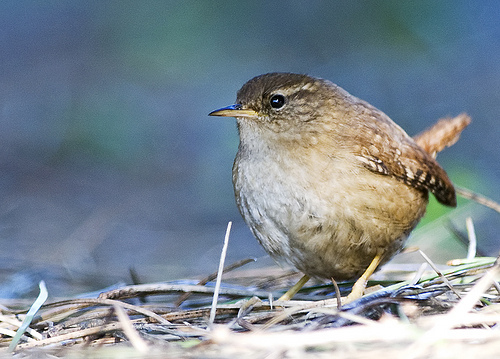
a small round bird with round black eyes, the feet are yellow and the body is brown and tan
this is a small bird, with light brown and white markings, a yellow beak, and black eyes.
the plump bird is brown and white with a shirt yellow bill and round black eyes.
this bird has a small head and bill, yellow tarsus and feet, and a small neck.
this small brown bird is short and fat with a small straight beak.
this bird has wings that are brown and has a yellow bill
this particular bird has a belly that is tan and white
this bird has wings that are brown and has a yellow bill
this bird has wings that are brown and has a white bellya little brown bird with a pointed yellowish pointy bill and a white breast
Species: Winter Wren